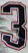
Number: 3